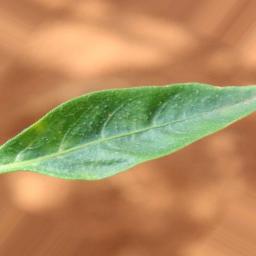
Label: healthy